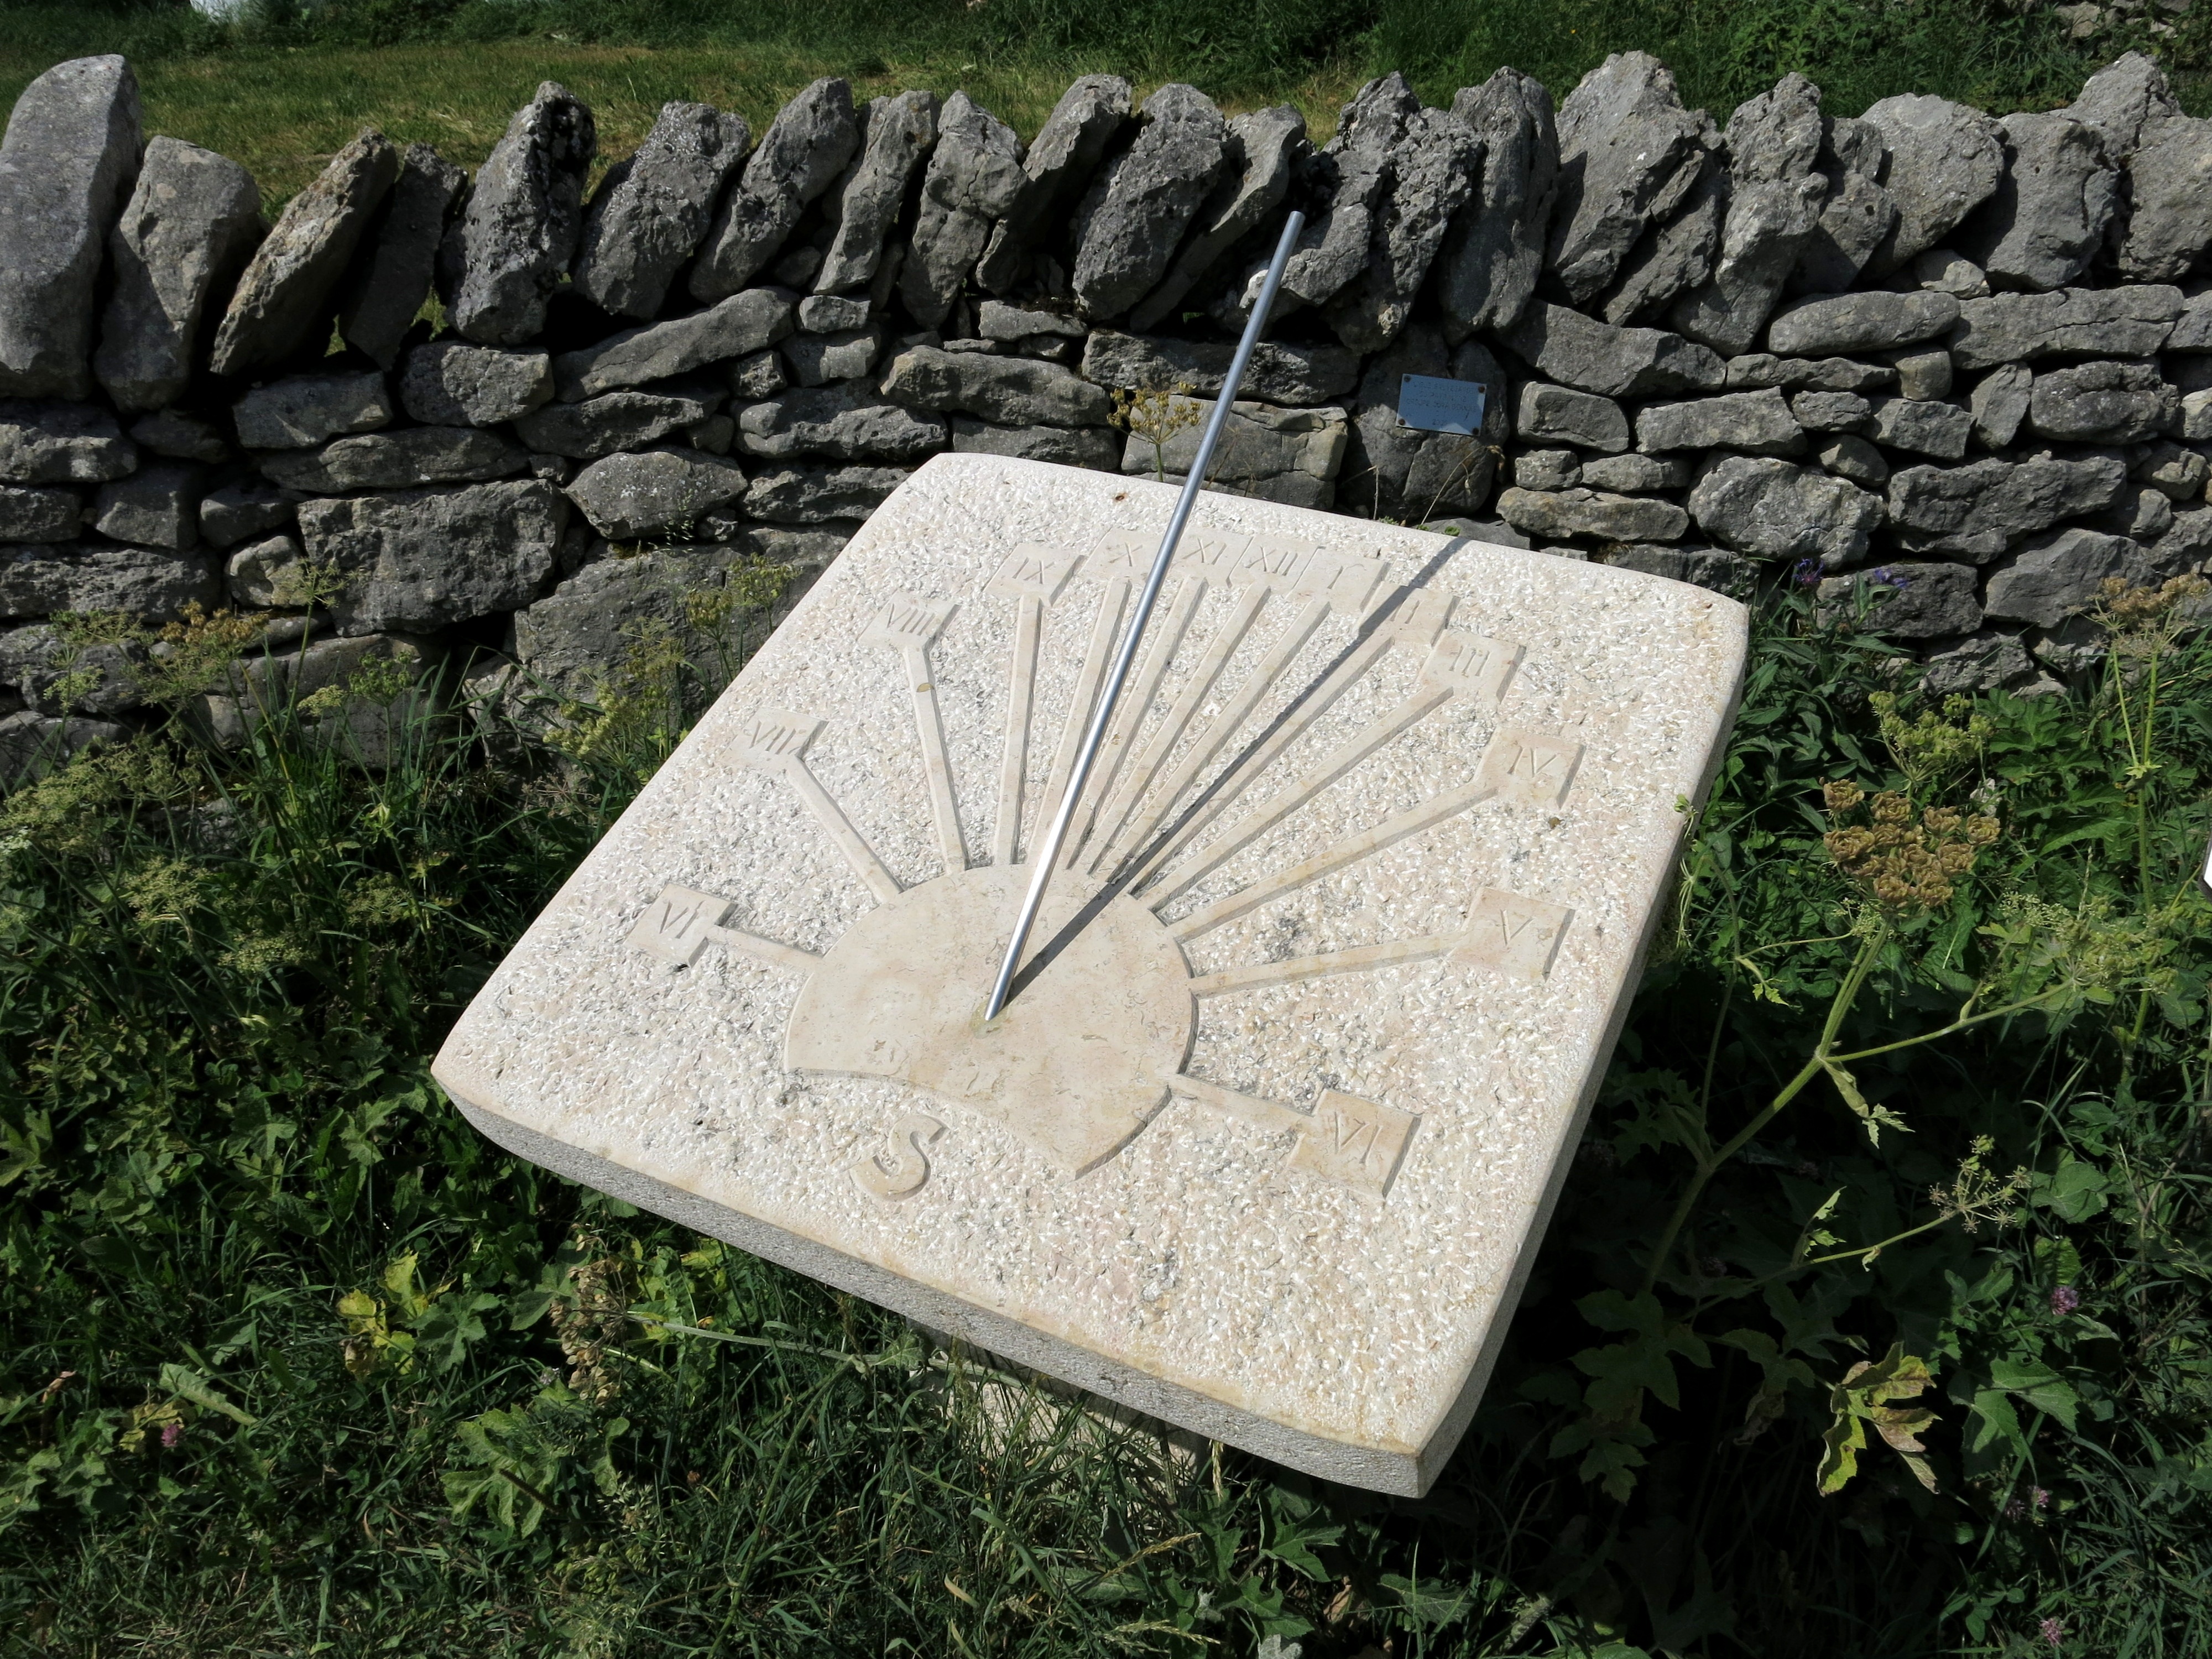
rock, sun, clock, time, stone, monument, stone wall, timepiece, grave, memorial, boulder, headstone, switzerland, sundial, hours, pointer, time of, stele, mont soleil, sun running